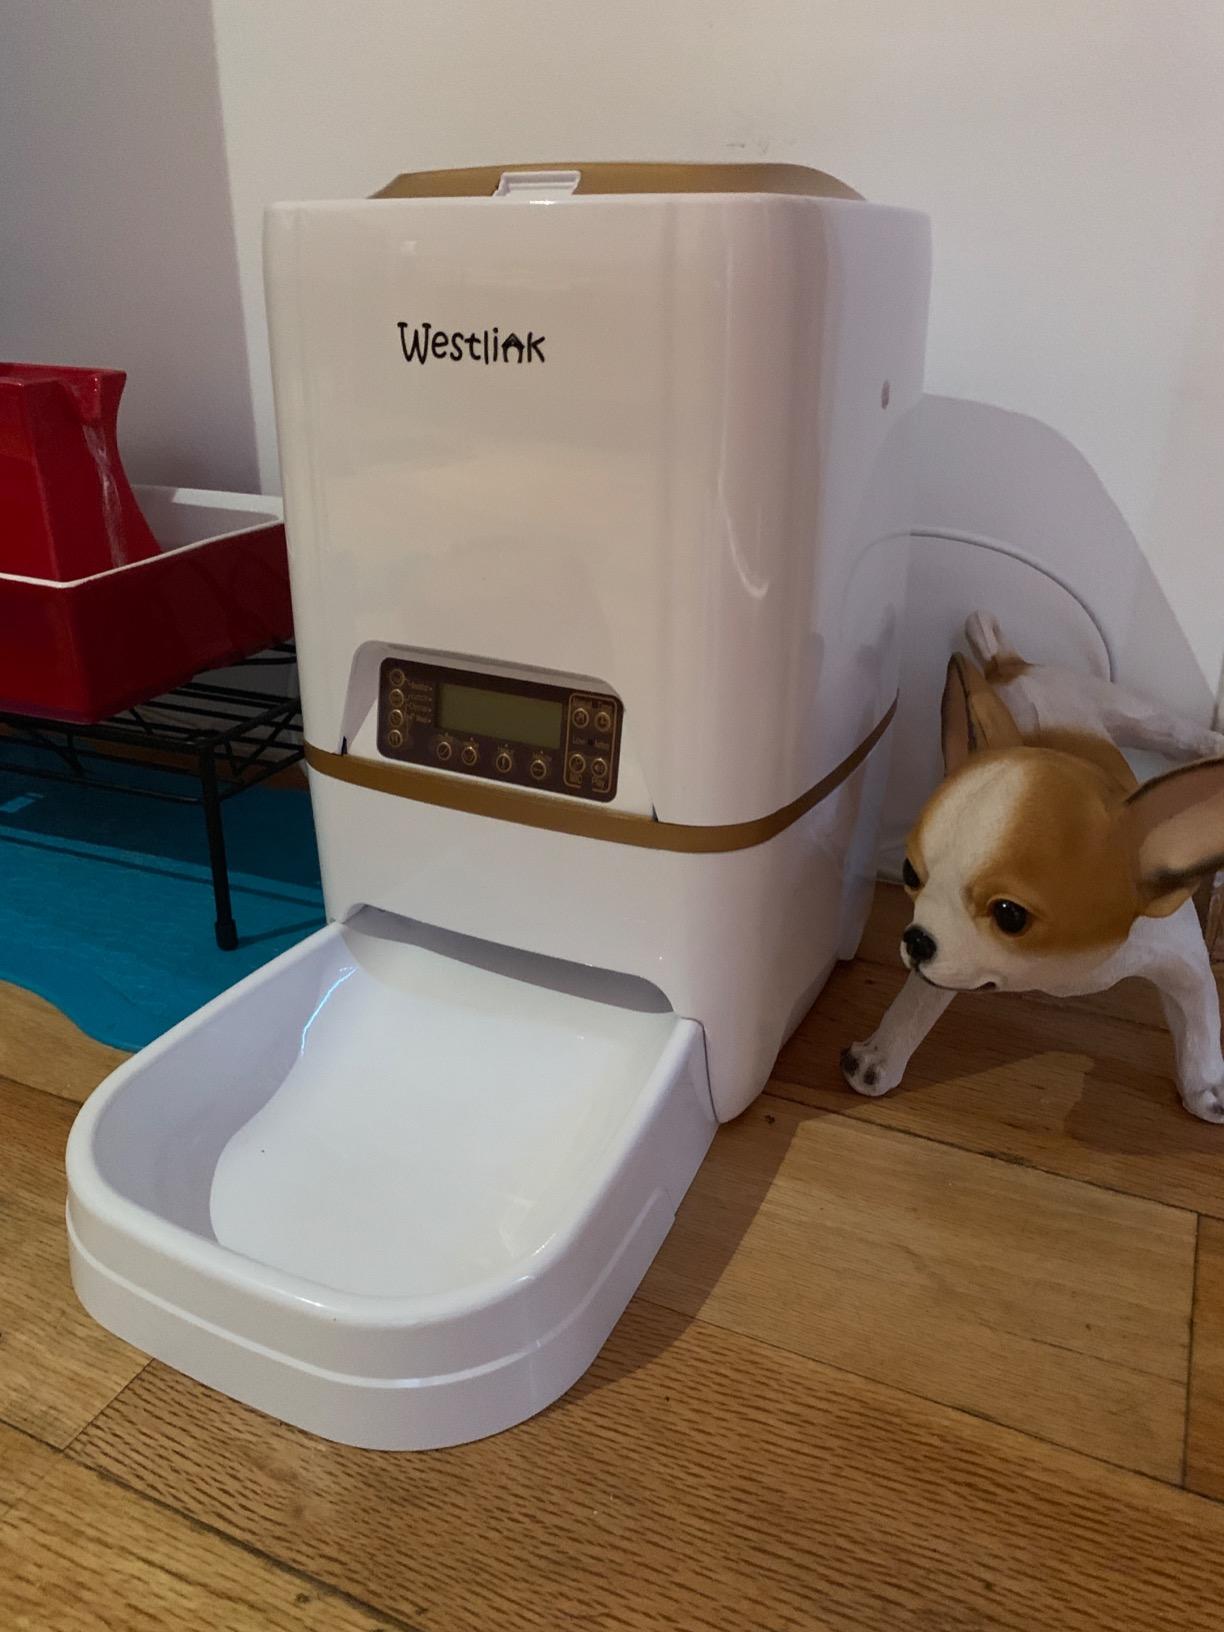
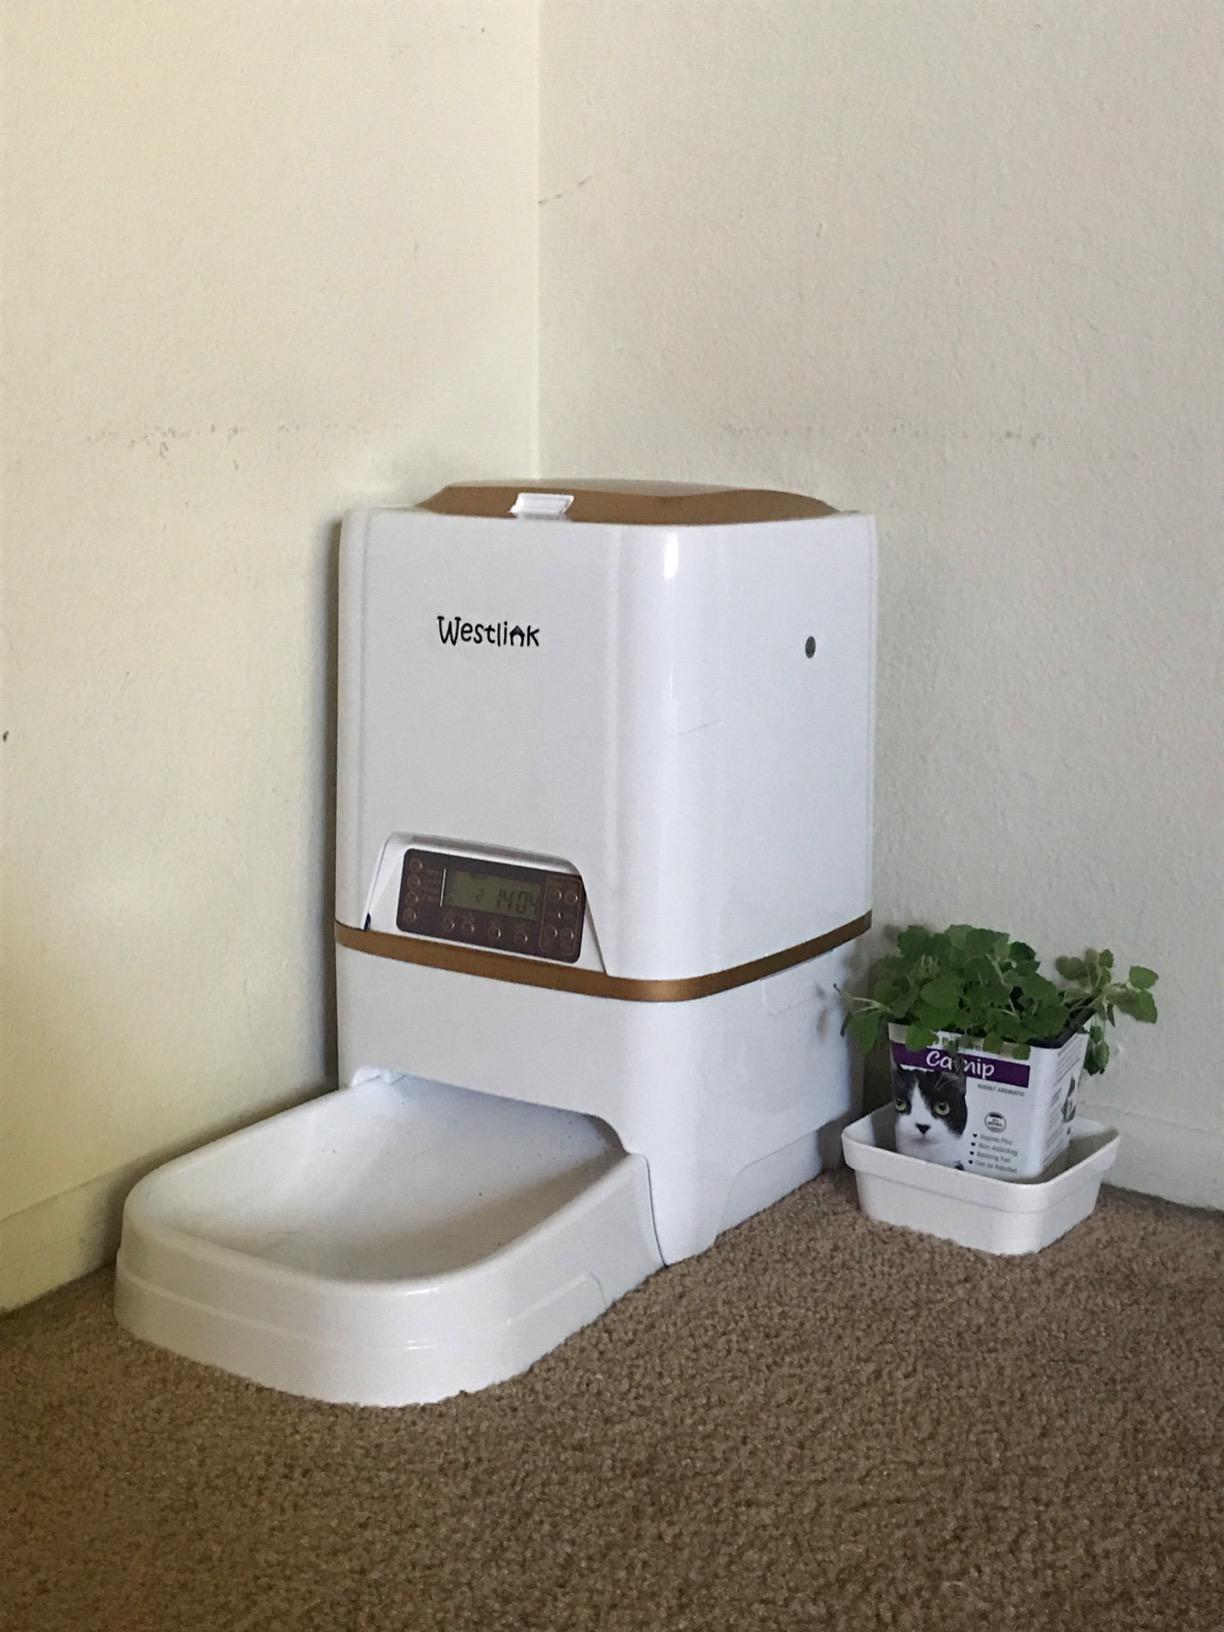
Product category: items_feeder
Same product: yes